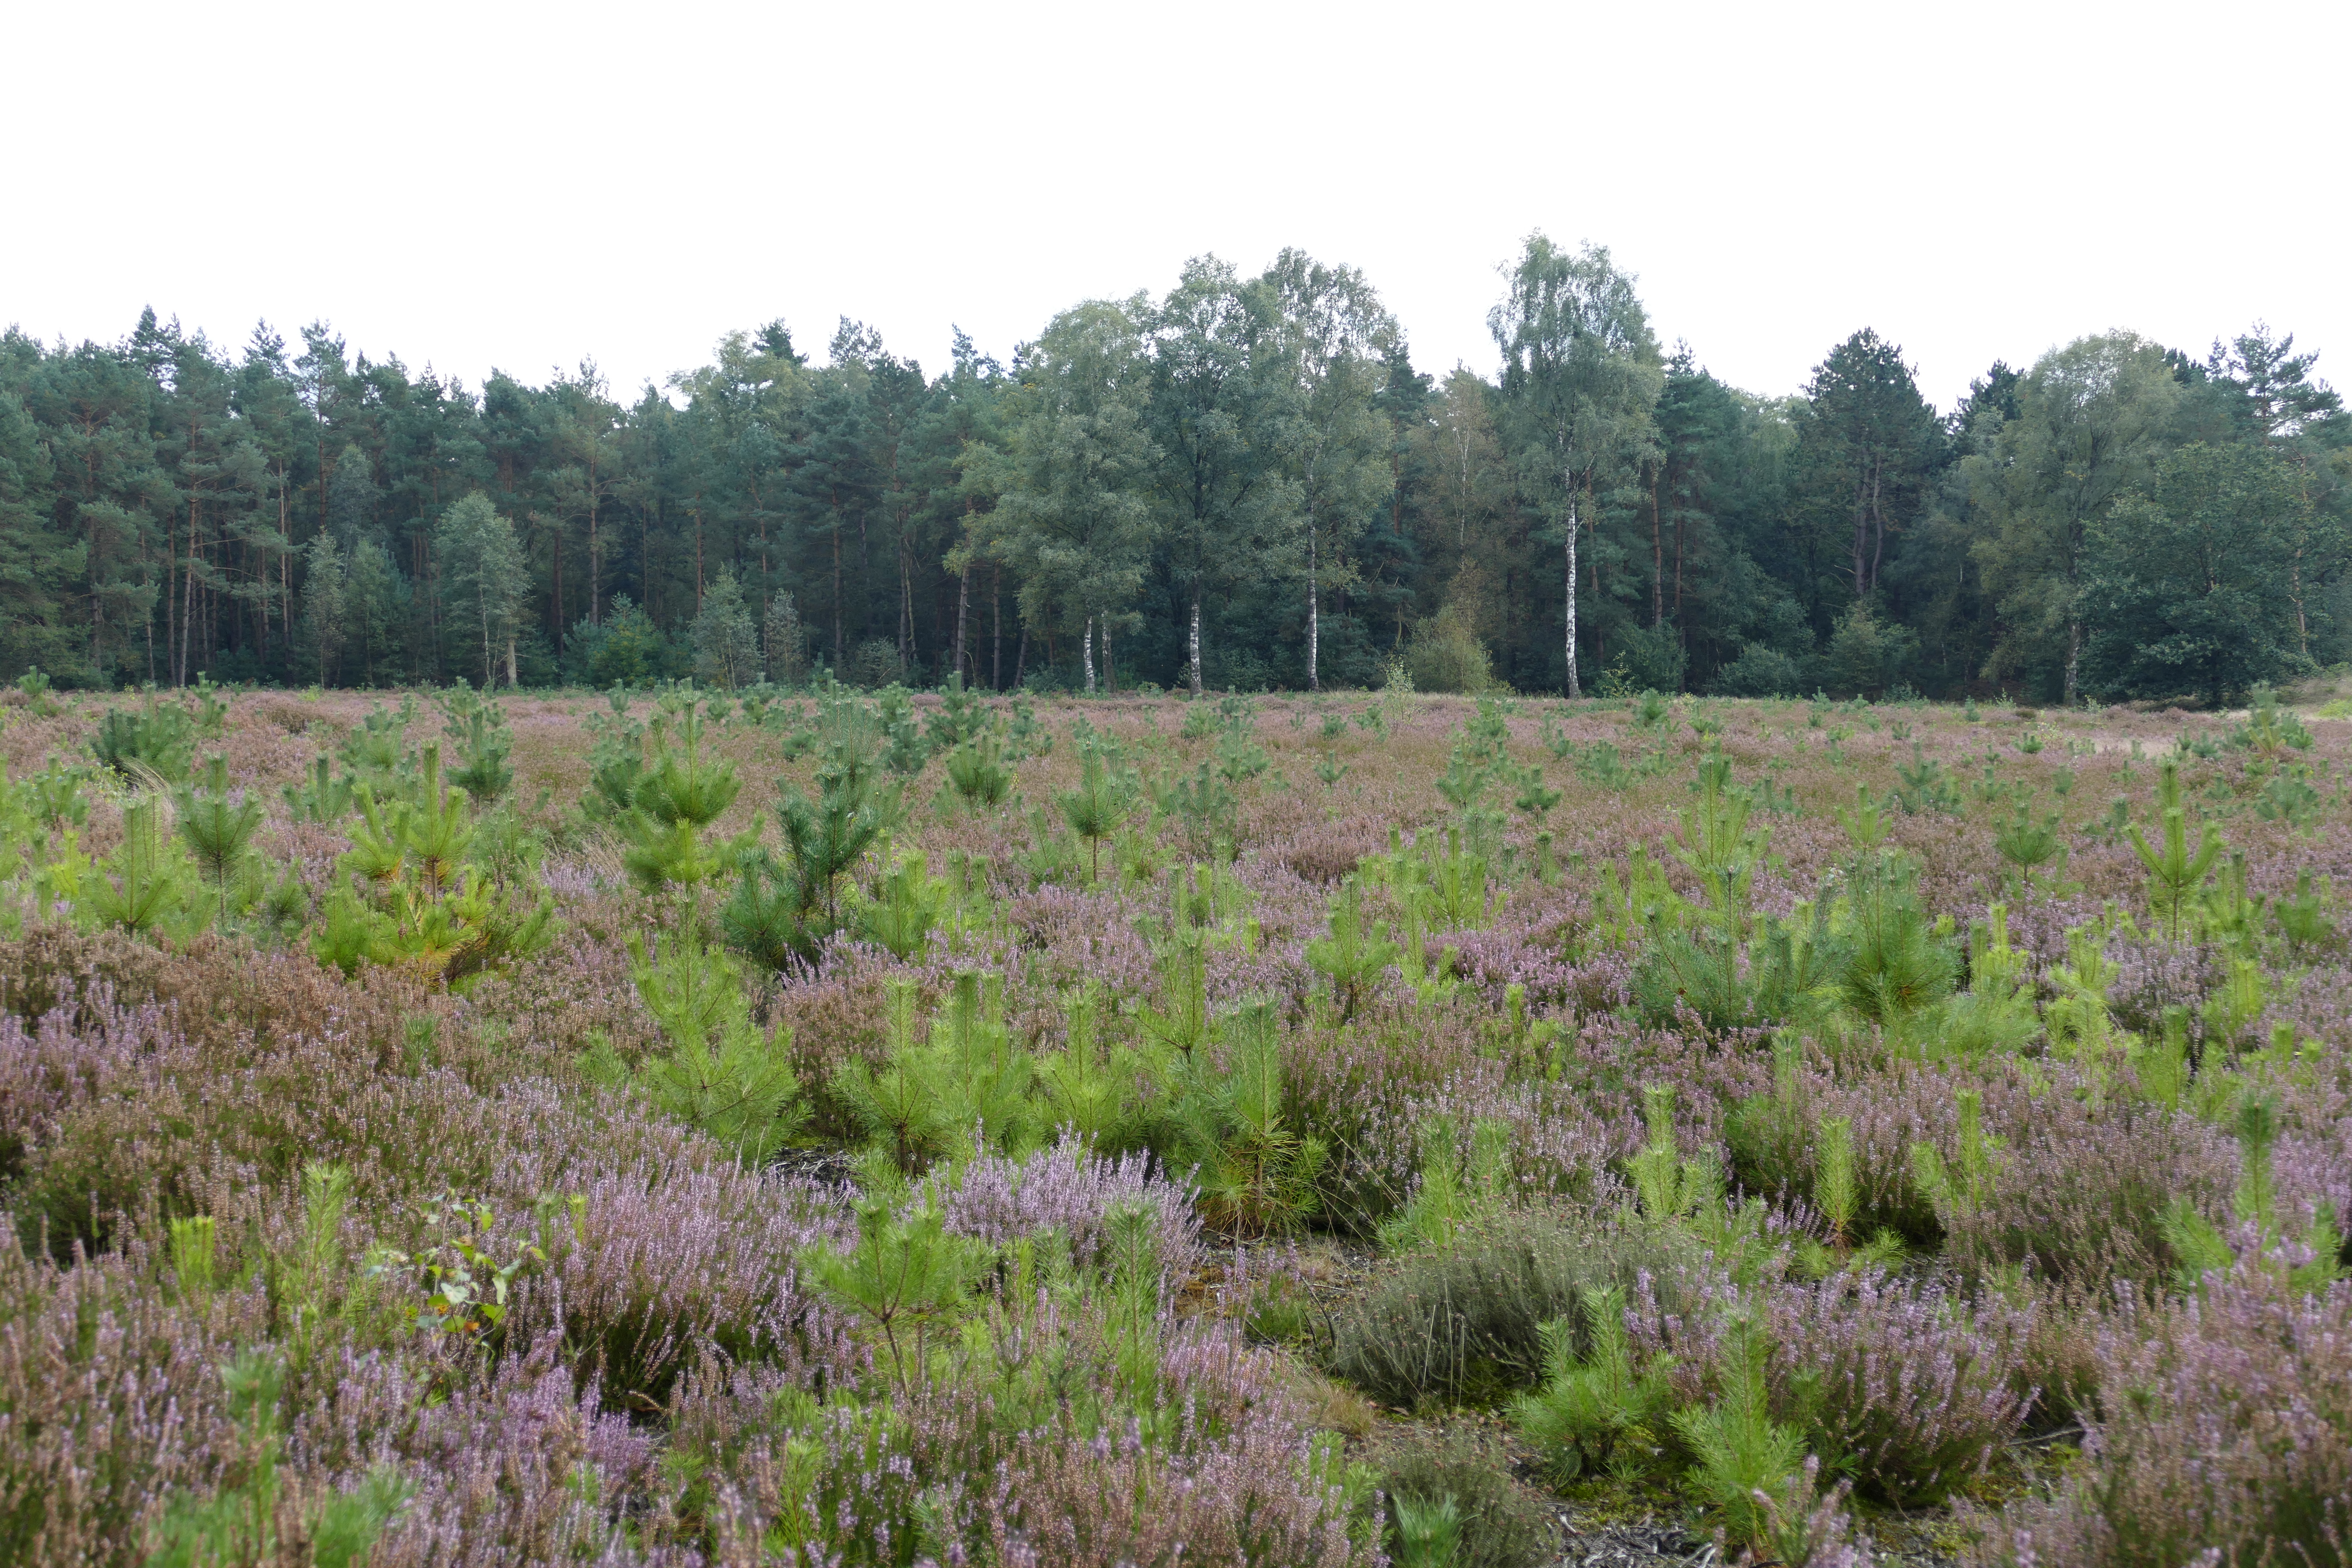
autumn, heathland, moor, heather, purple, woods, forest, vegetation, ecosystem, shrubland, nature reserve, prairie, grass, grassland, wetland, plant community, bog, grass family, tree, fen, plant, biome, ecoregion, land lot, meadow, field, crop, lavender, steppe, pasture, flower, agriculture, landscape, plantation, marsh